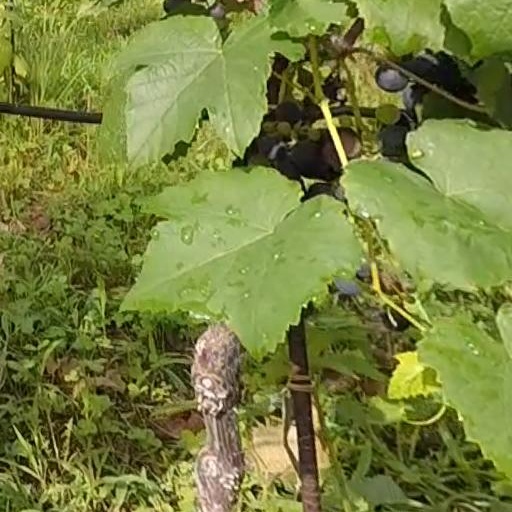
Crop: grape